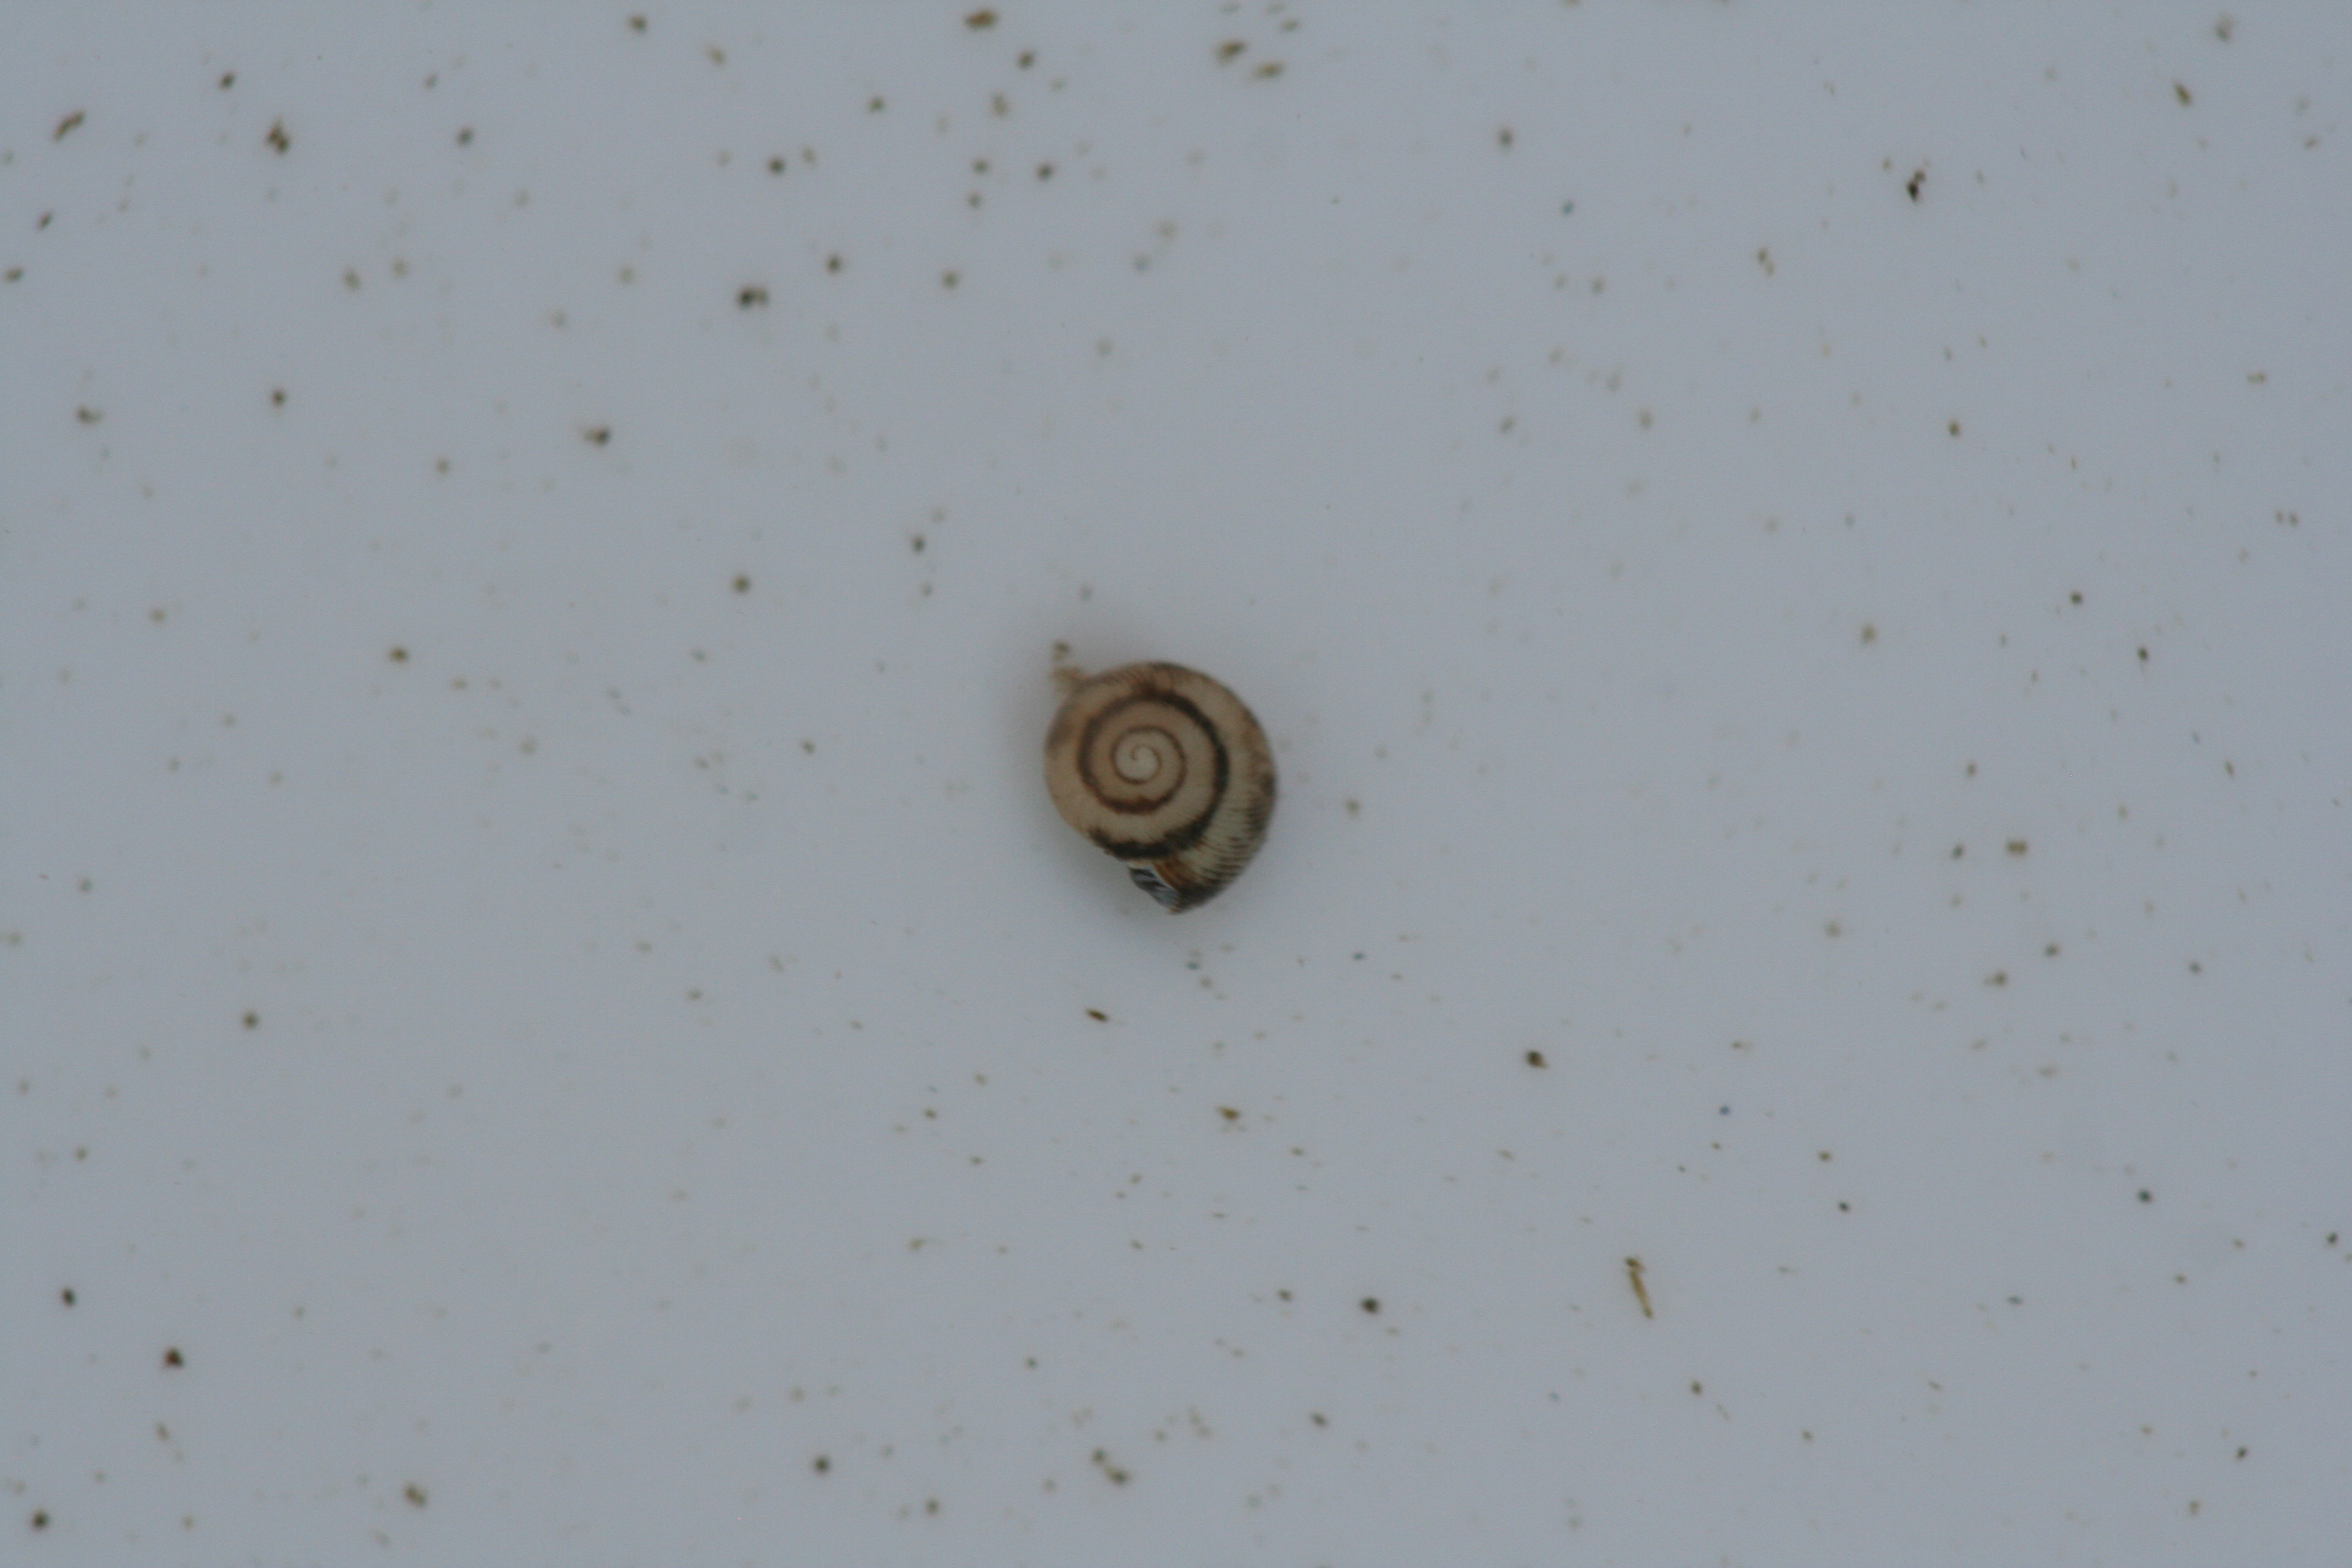
Macroinvertebrate group: snails_clams_mussels